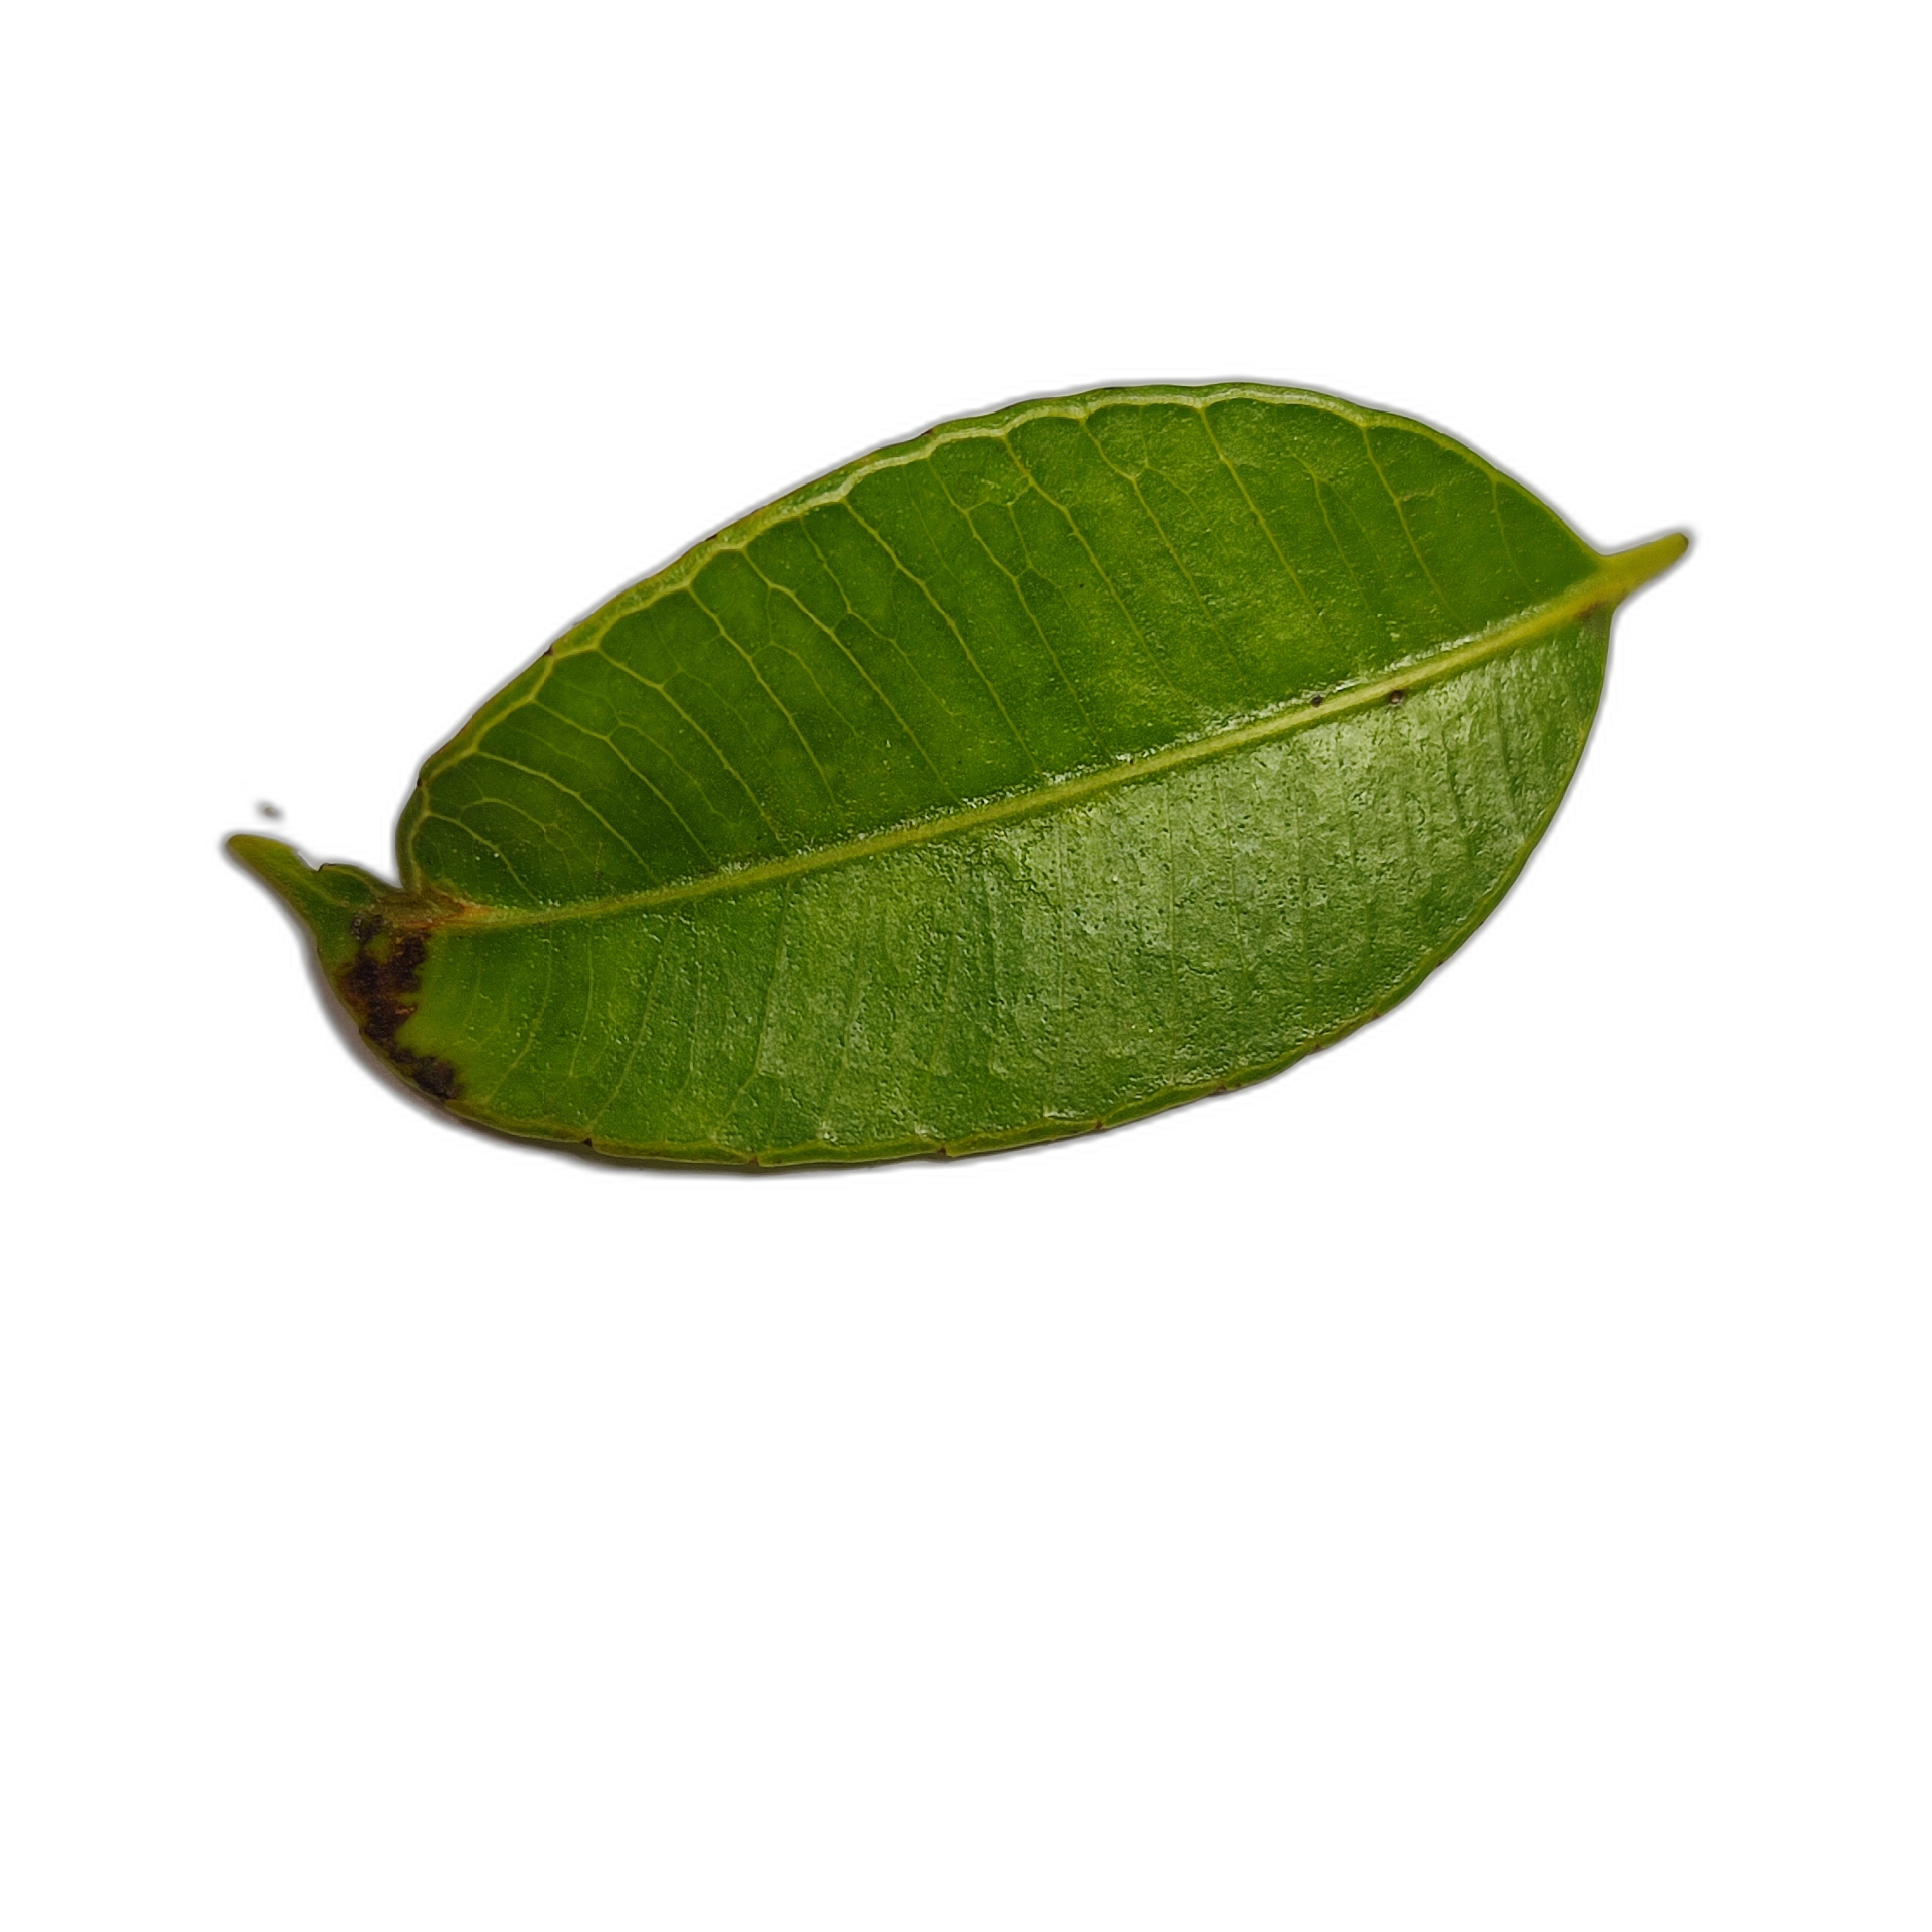
Label: healthy